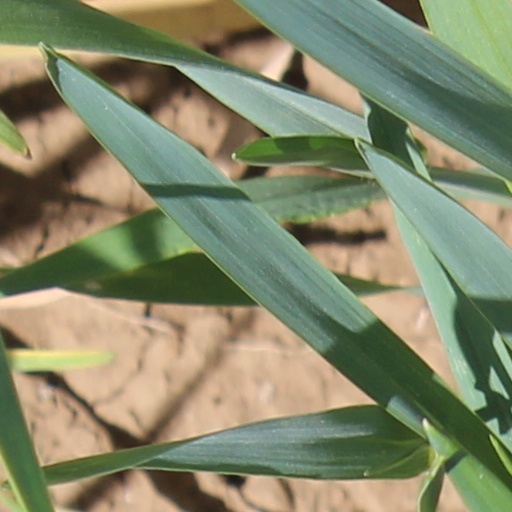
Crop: wheat